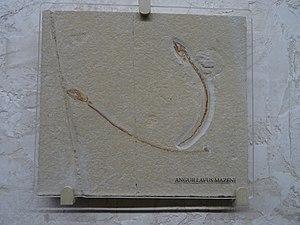
Fossile d'Anguillavus Mazeni genre éteint de poisson du Crétacé (Mim Museum - Musée des minéraux de Beyrouth)
Anguillavus est un genre éteint de poissons à corps anguillimorphe et à nageoires rayonnées qui vivait pendant le Cénomanien supérieur au Liban et aux États-Unis.
Les Anguilliformes sont un ordre de poissons téléostéens serpentiformes tels que les anguilles, les congres et les murènes.